Jorge Moragas

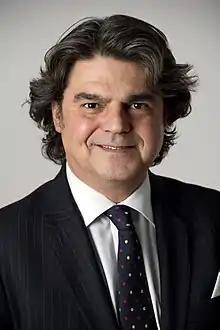
Official portrait, 2018

Jorge Moragas Sánchez (born 21 June 1965) is the former Chief of Staff of the Spanish Prime Minister, Mariano Rajoy. Spanish politician and diplomat, who last served as the Ambassador of Spain to the Philippines from 2020 to 2022. Married and father of two daughters, Cala and Gigi, he was previously the Chief of Staff of the Spanish Prime Minister, Mariano Rajoy, as well as the Ambassador of Spain to the United Nations from 2017 to 2020.